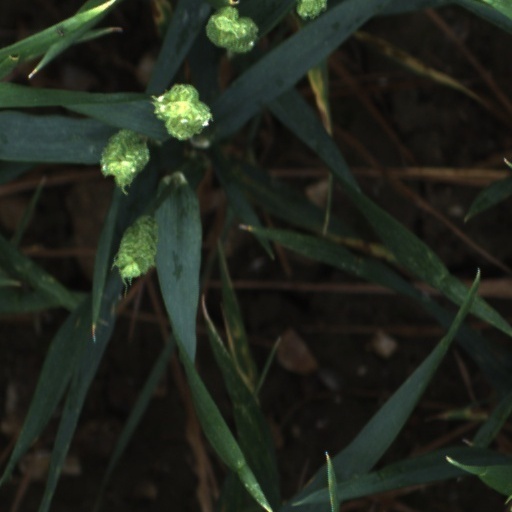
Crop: wheat